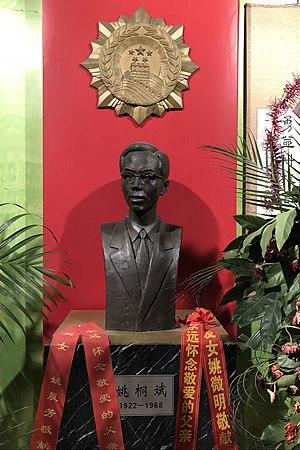
Deux bombes, un satellite était l'un des premiers projets nucléaires et spatiaux de la République populaire de Chine. « Deux bombes » fait référence à la bombe atomique et au missile balistique intercontinental, tandis que « un satellite » fait référence au satellite artificiel. La Chine a réussi à faire exploser sa première bombe atomique en 1964, en la combinant avec un missile sol-sol en 1966, et a réussi à faire exploser sa première bombe à hydrogène en 1967. En 1970, la Chine a lancé avec succès son satellite vers l'espace.